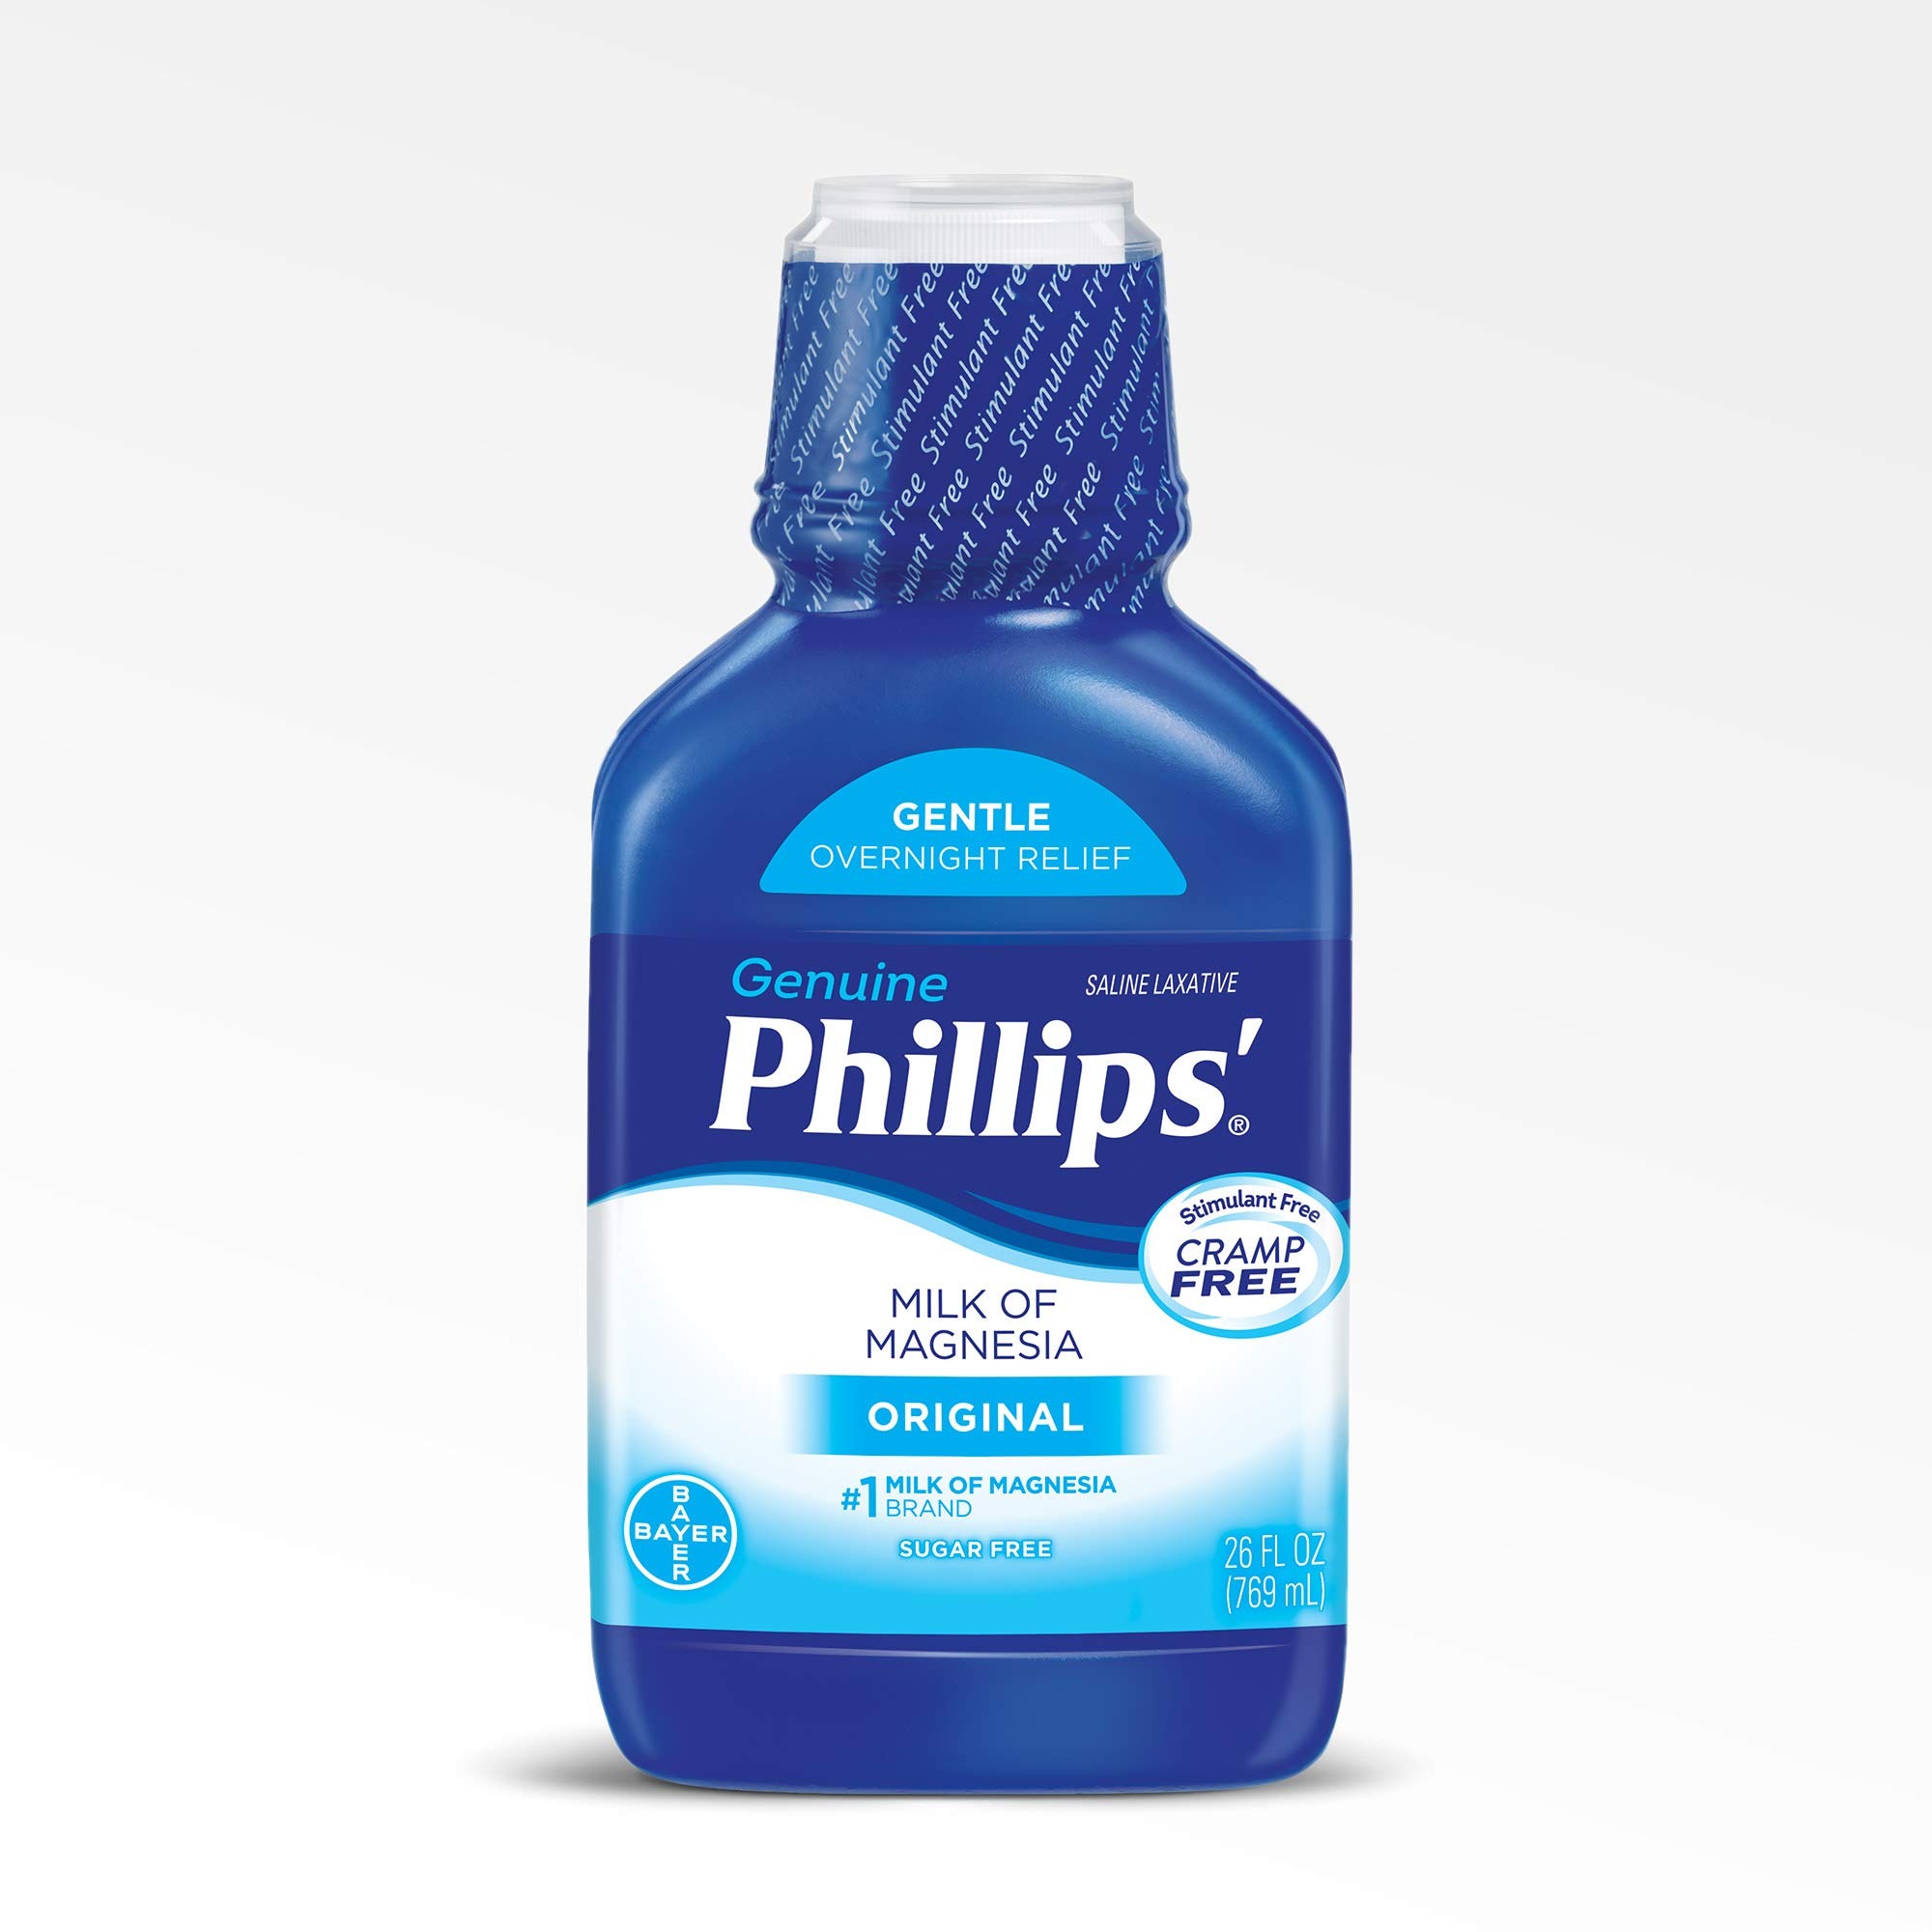
Item Name: Phillips' Milk of Magnesia Laxative (Original, 26-Fluid-Ounce Bottle)
Bullet Point: Dependable overnight relief of constipation and fast acting relief of acid indigestion
Value: 26.0
Unit: Fl Oz

Price: 22.22